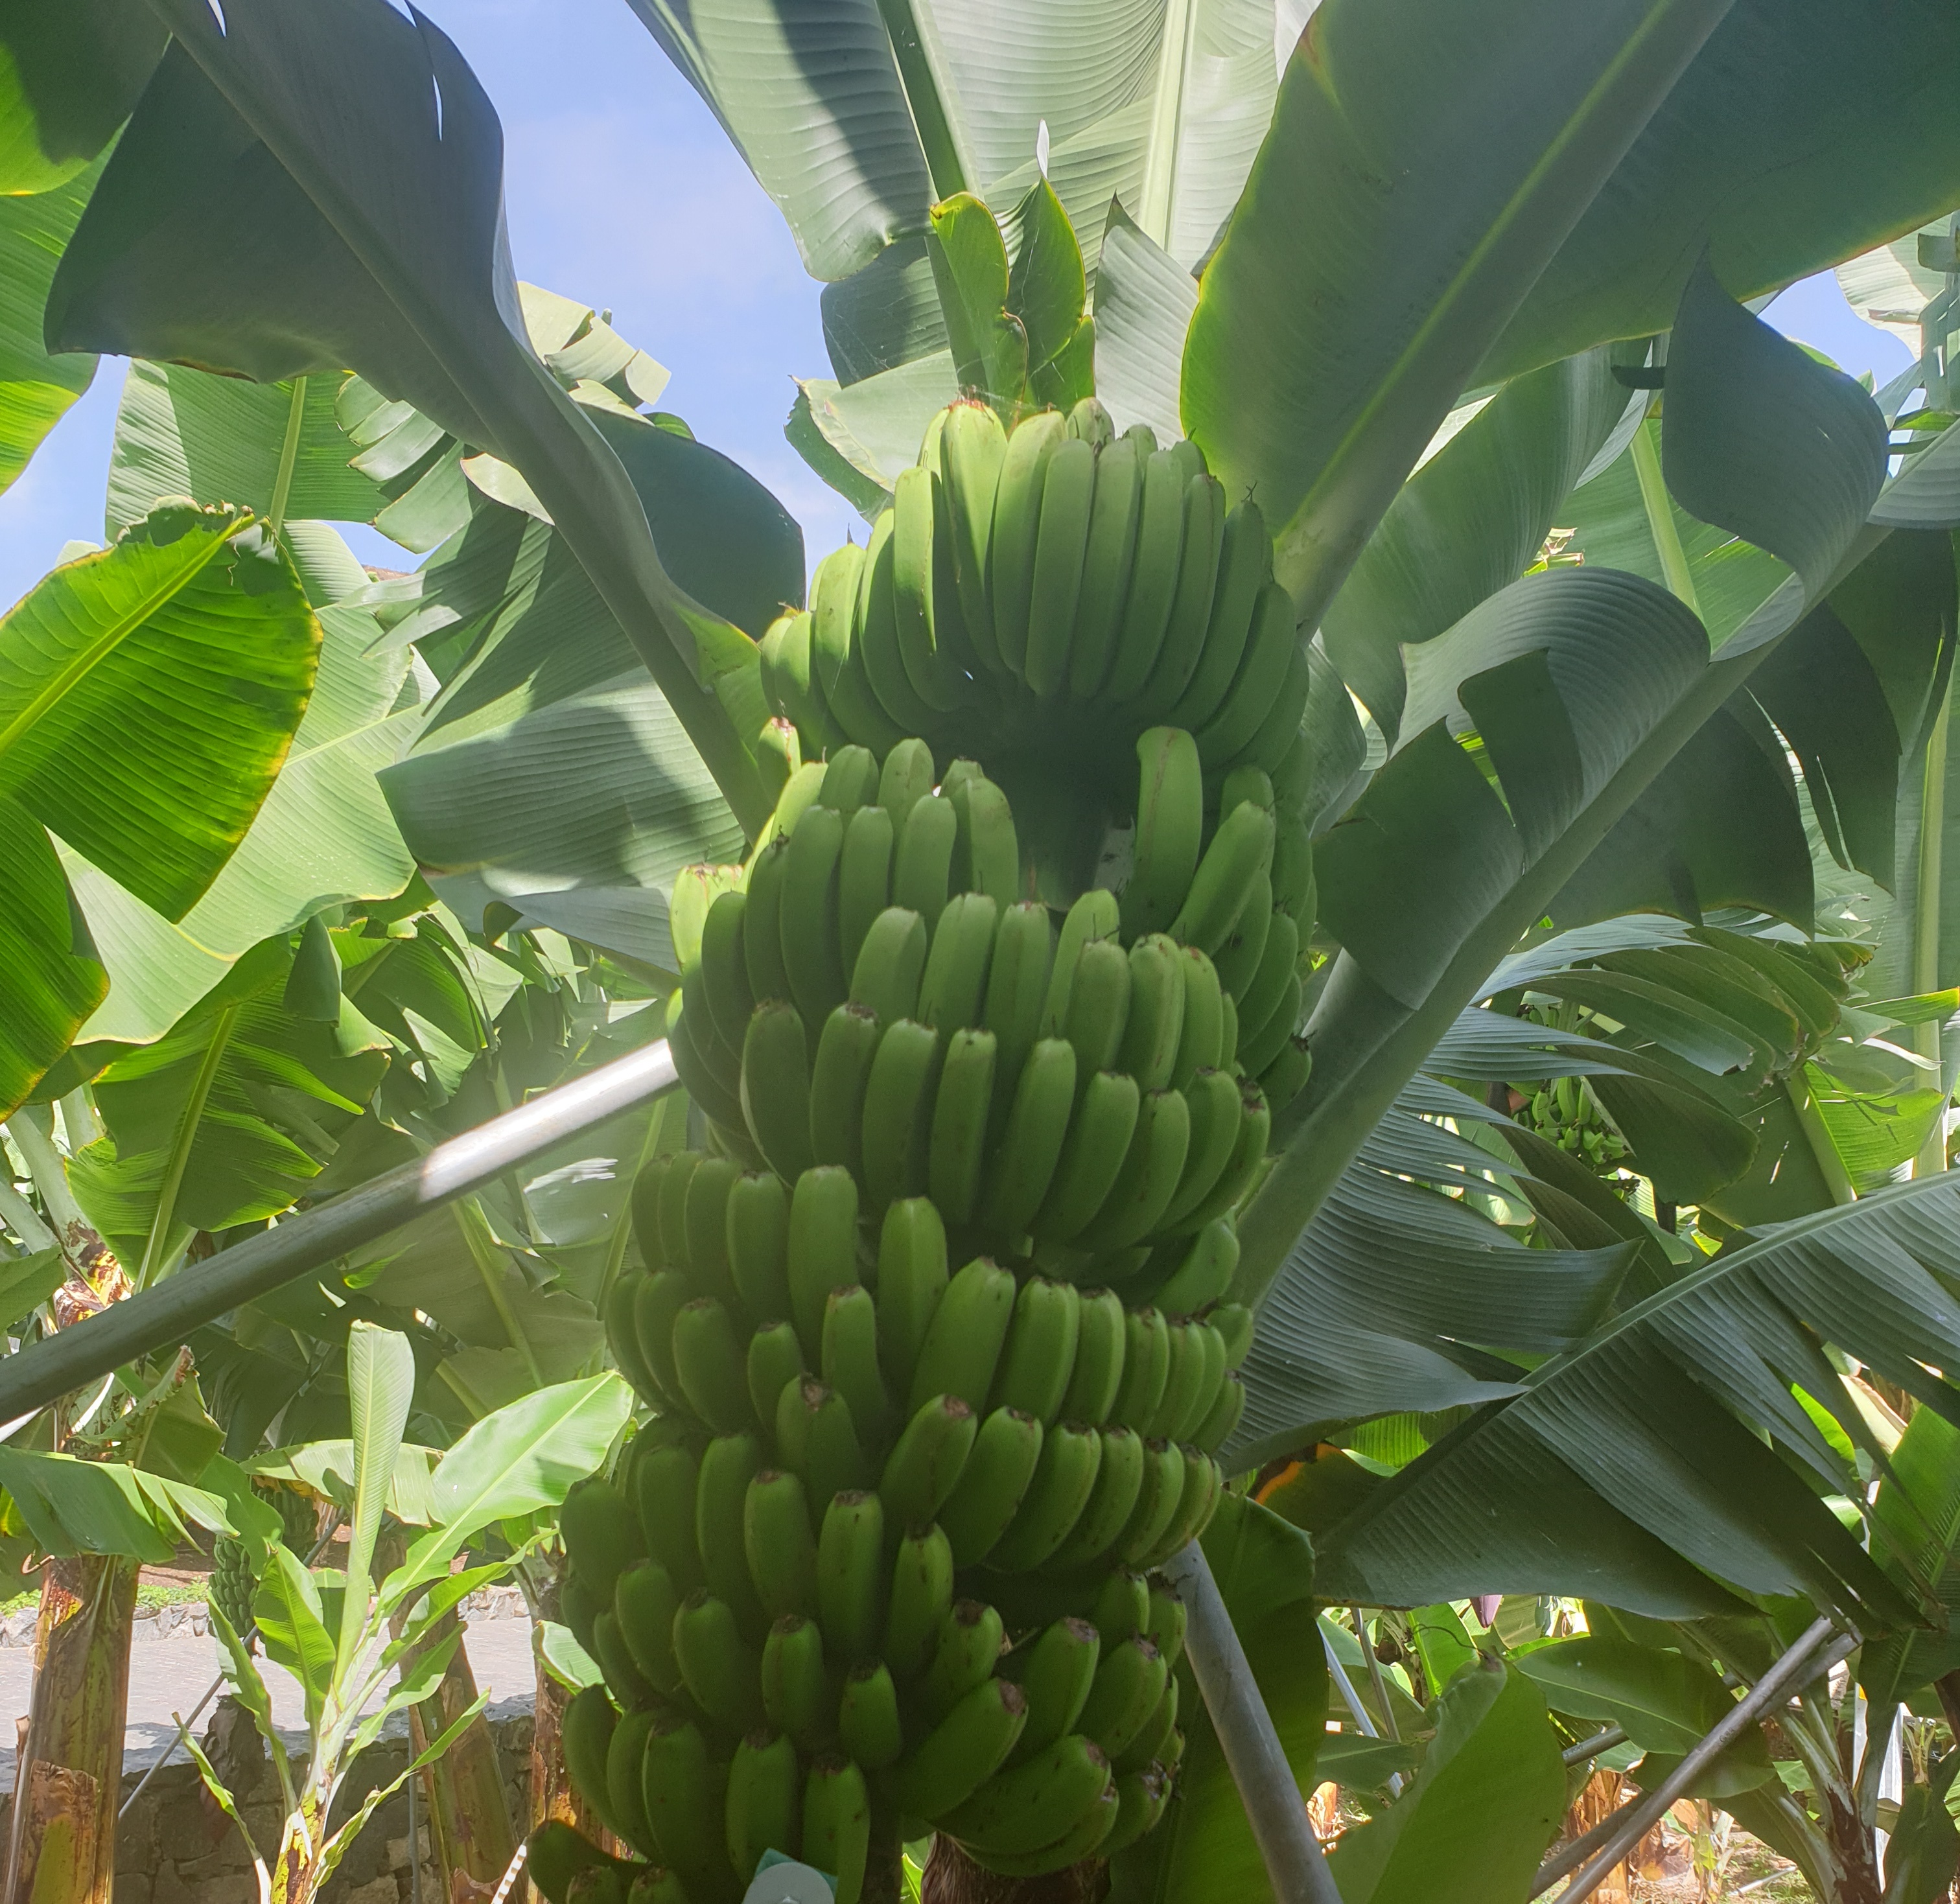
Label: Keep